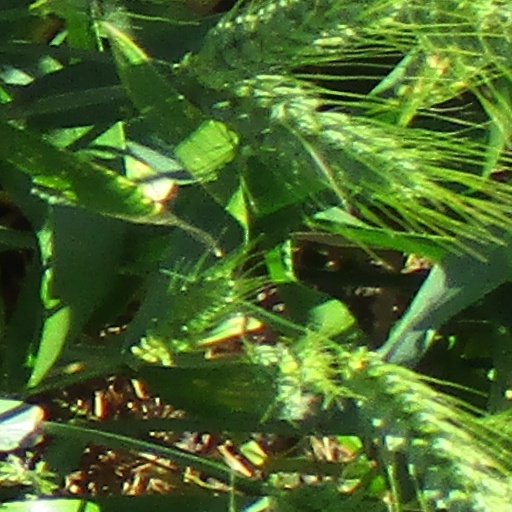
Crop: wheat